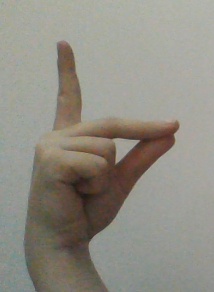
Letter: ta